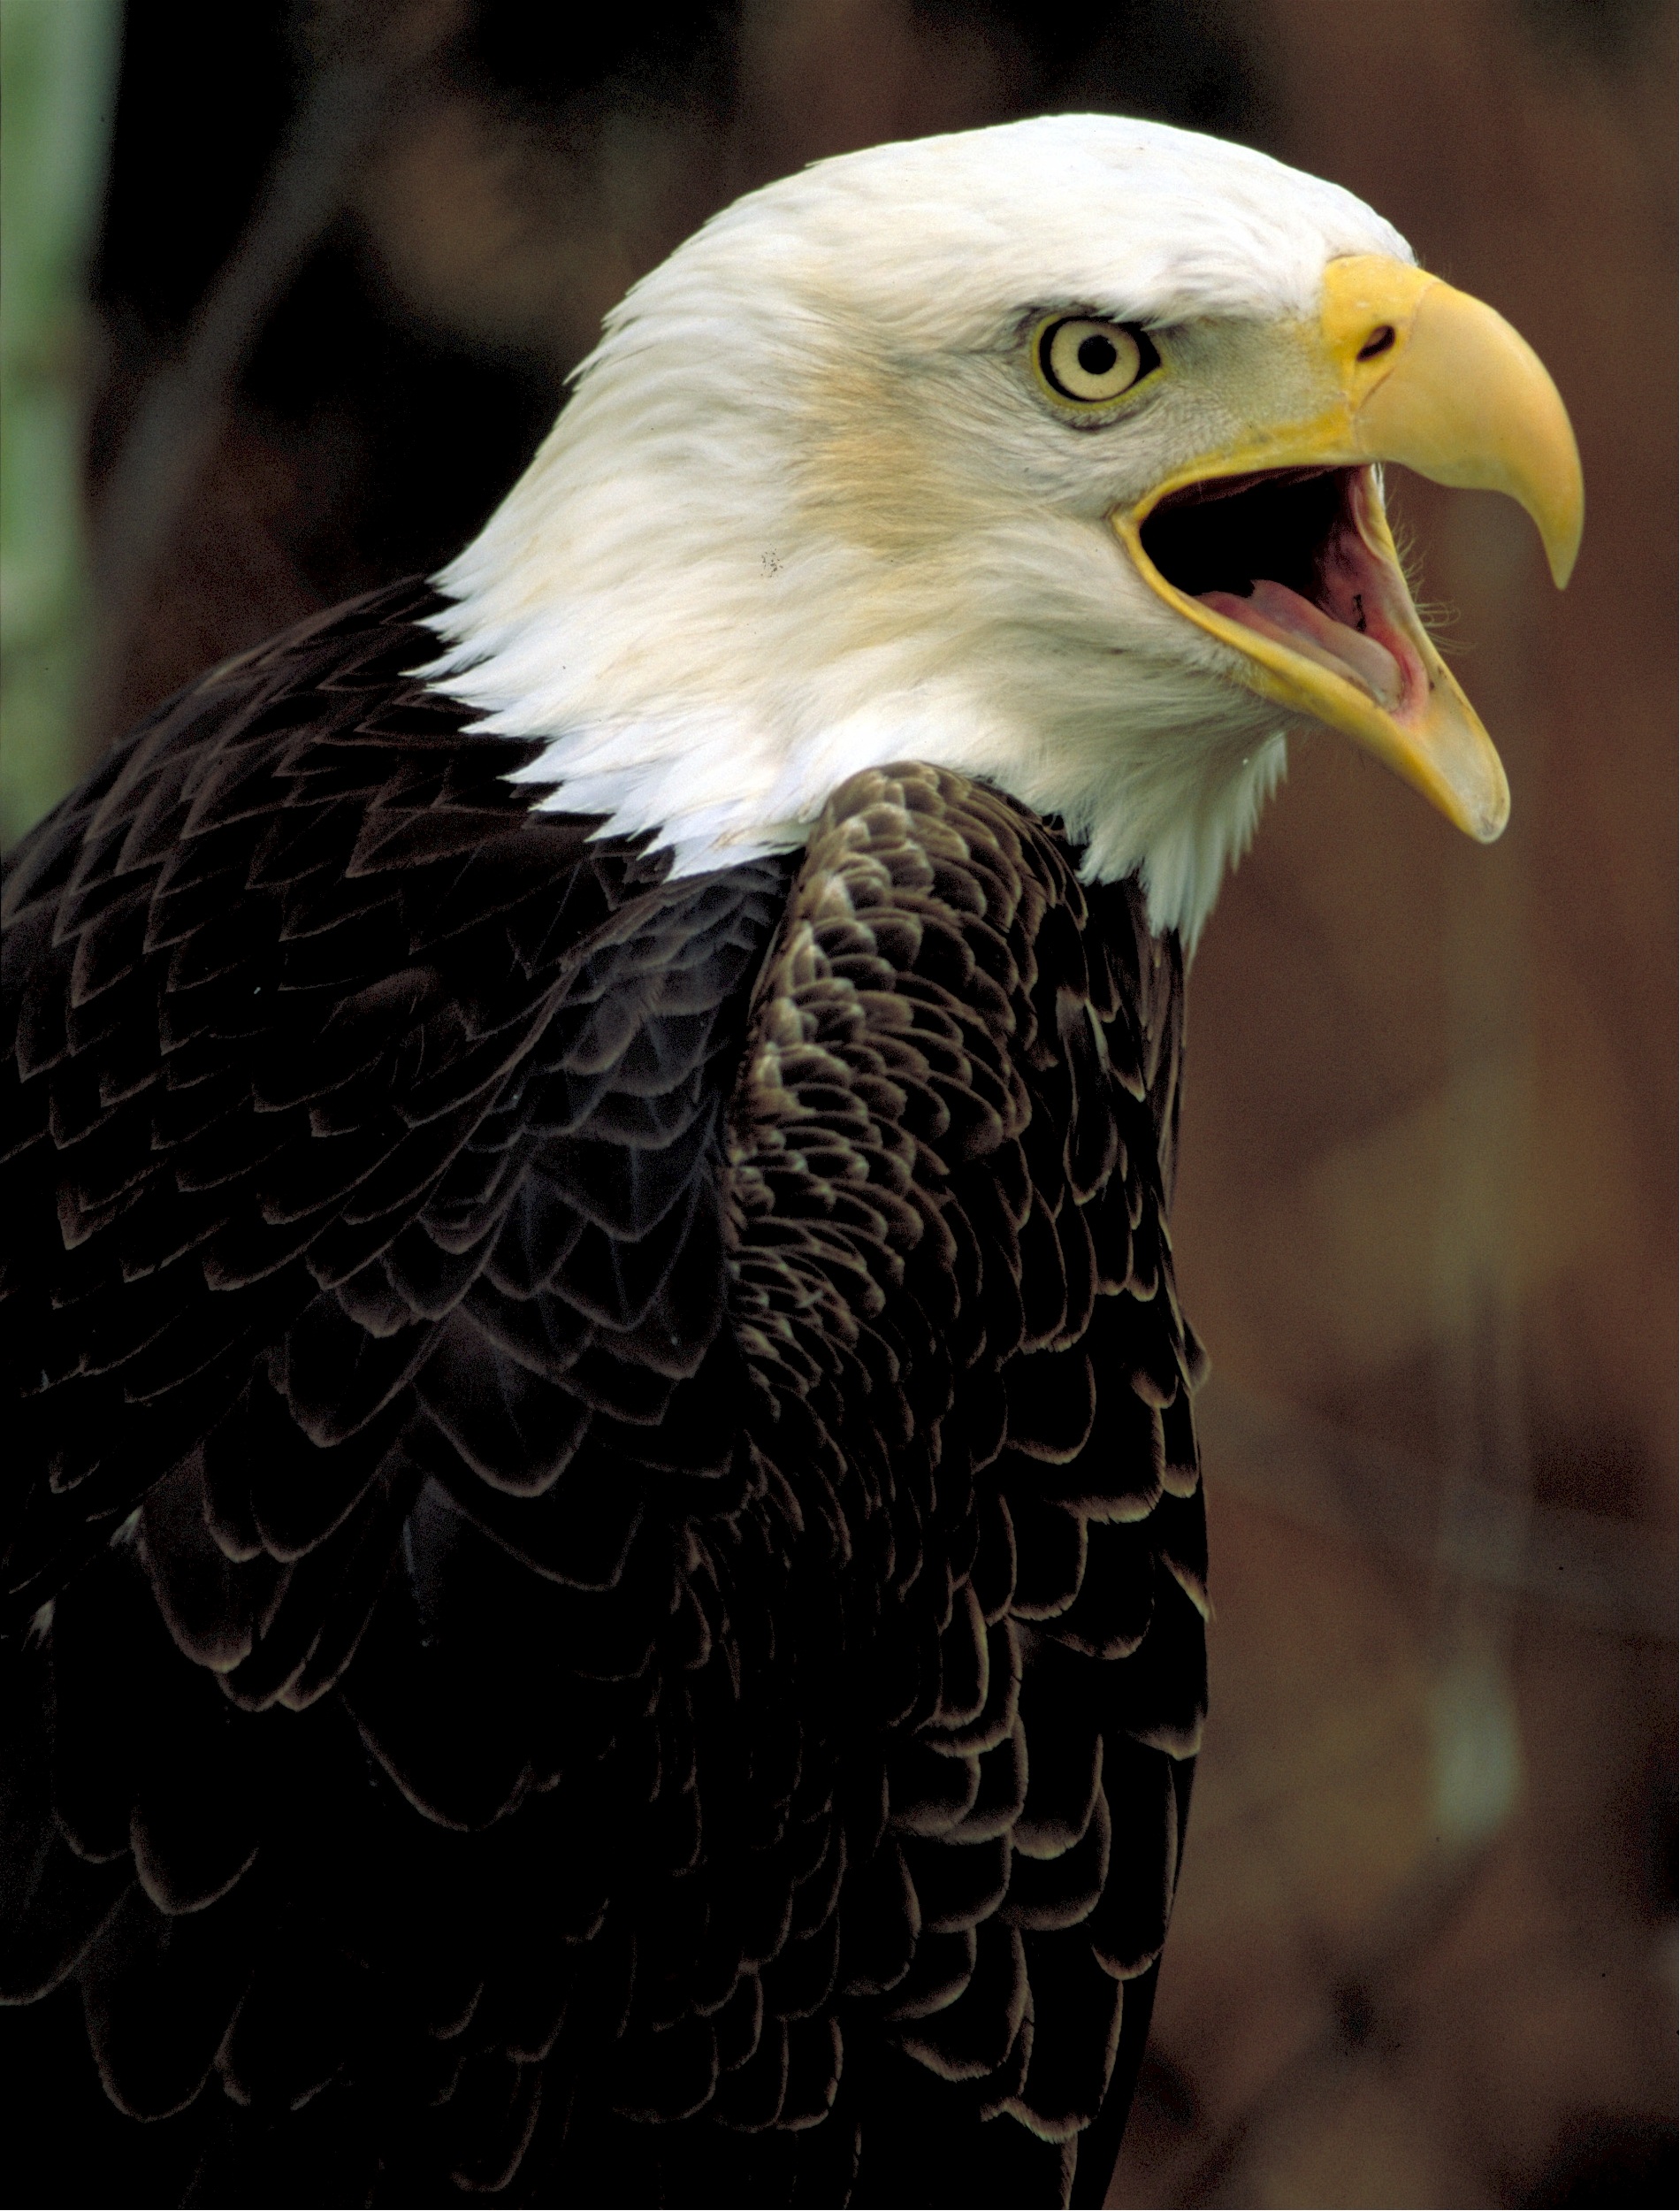
nature, bird, wing, animal, wildlife, portrait, beak, eagle, predator, freedom, fauna, raptor, majestic, bird of prey, bald eagle, bald, national, eyes, american, feathers, head, vertebrate, hunter, usfws, accipitriformes